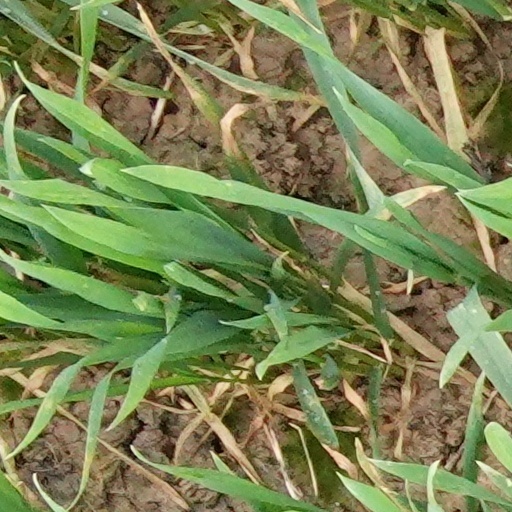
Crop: wheat